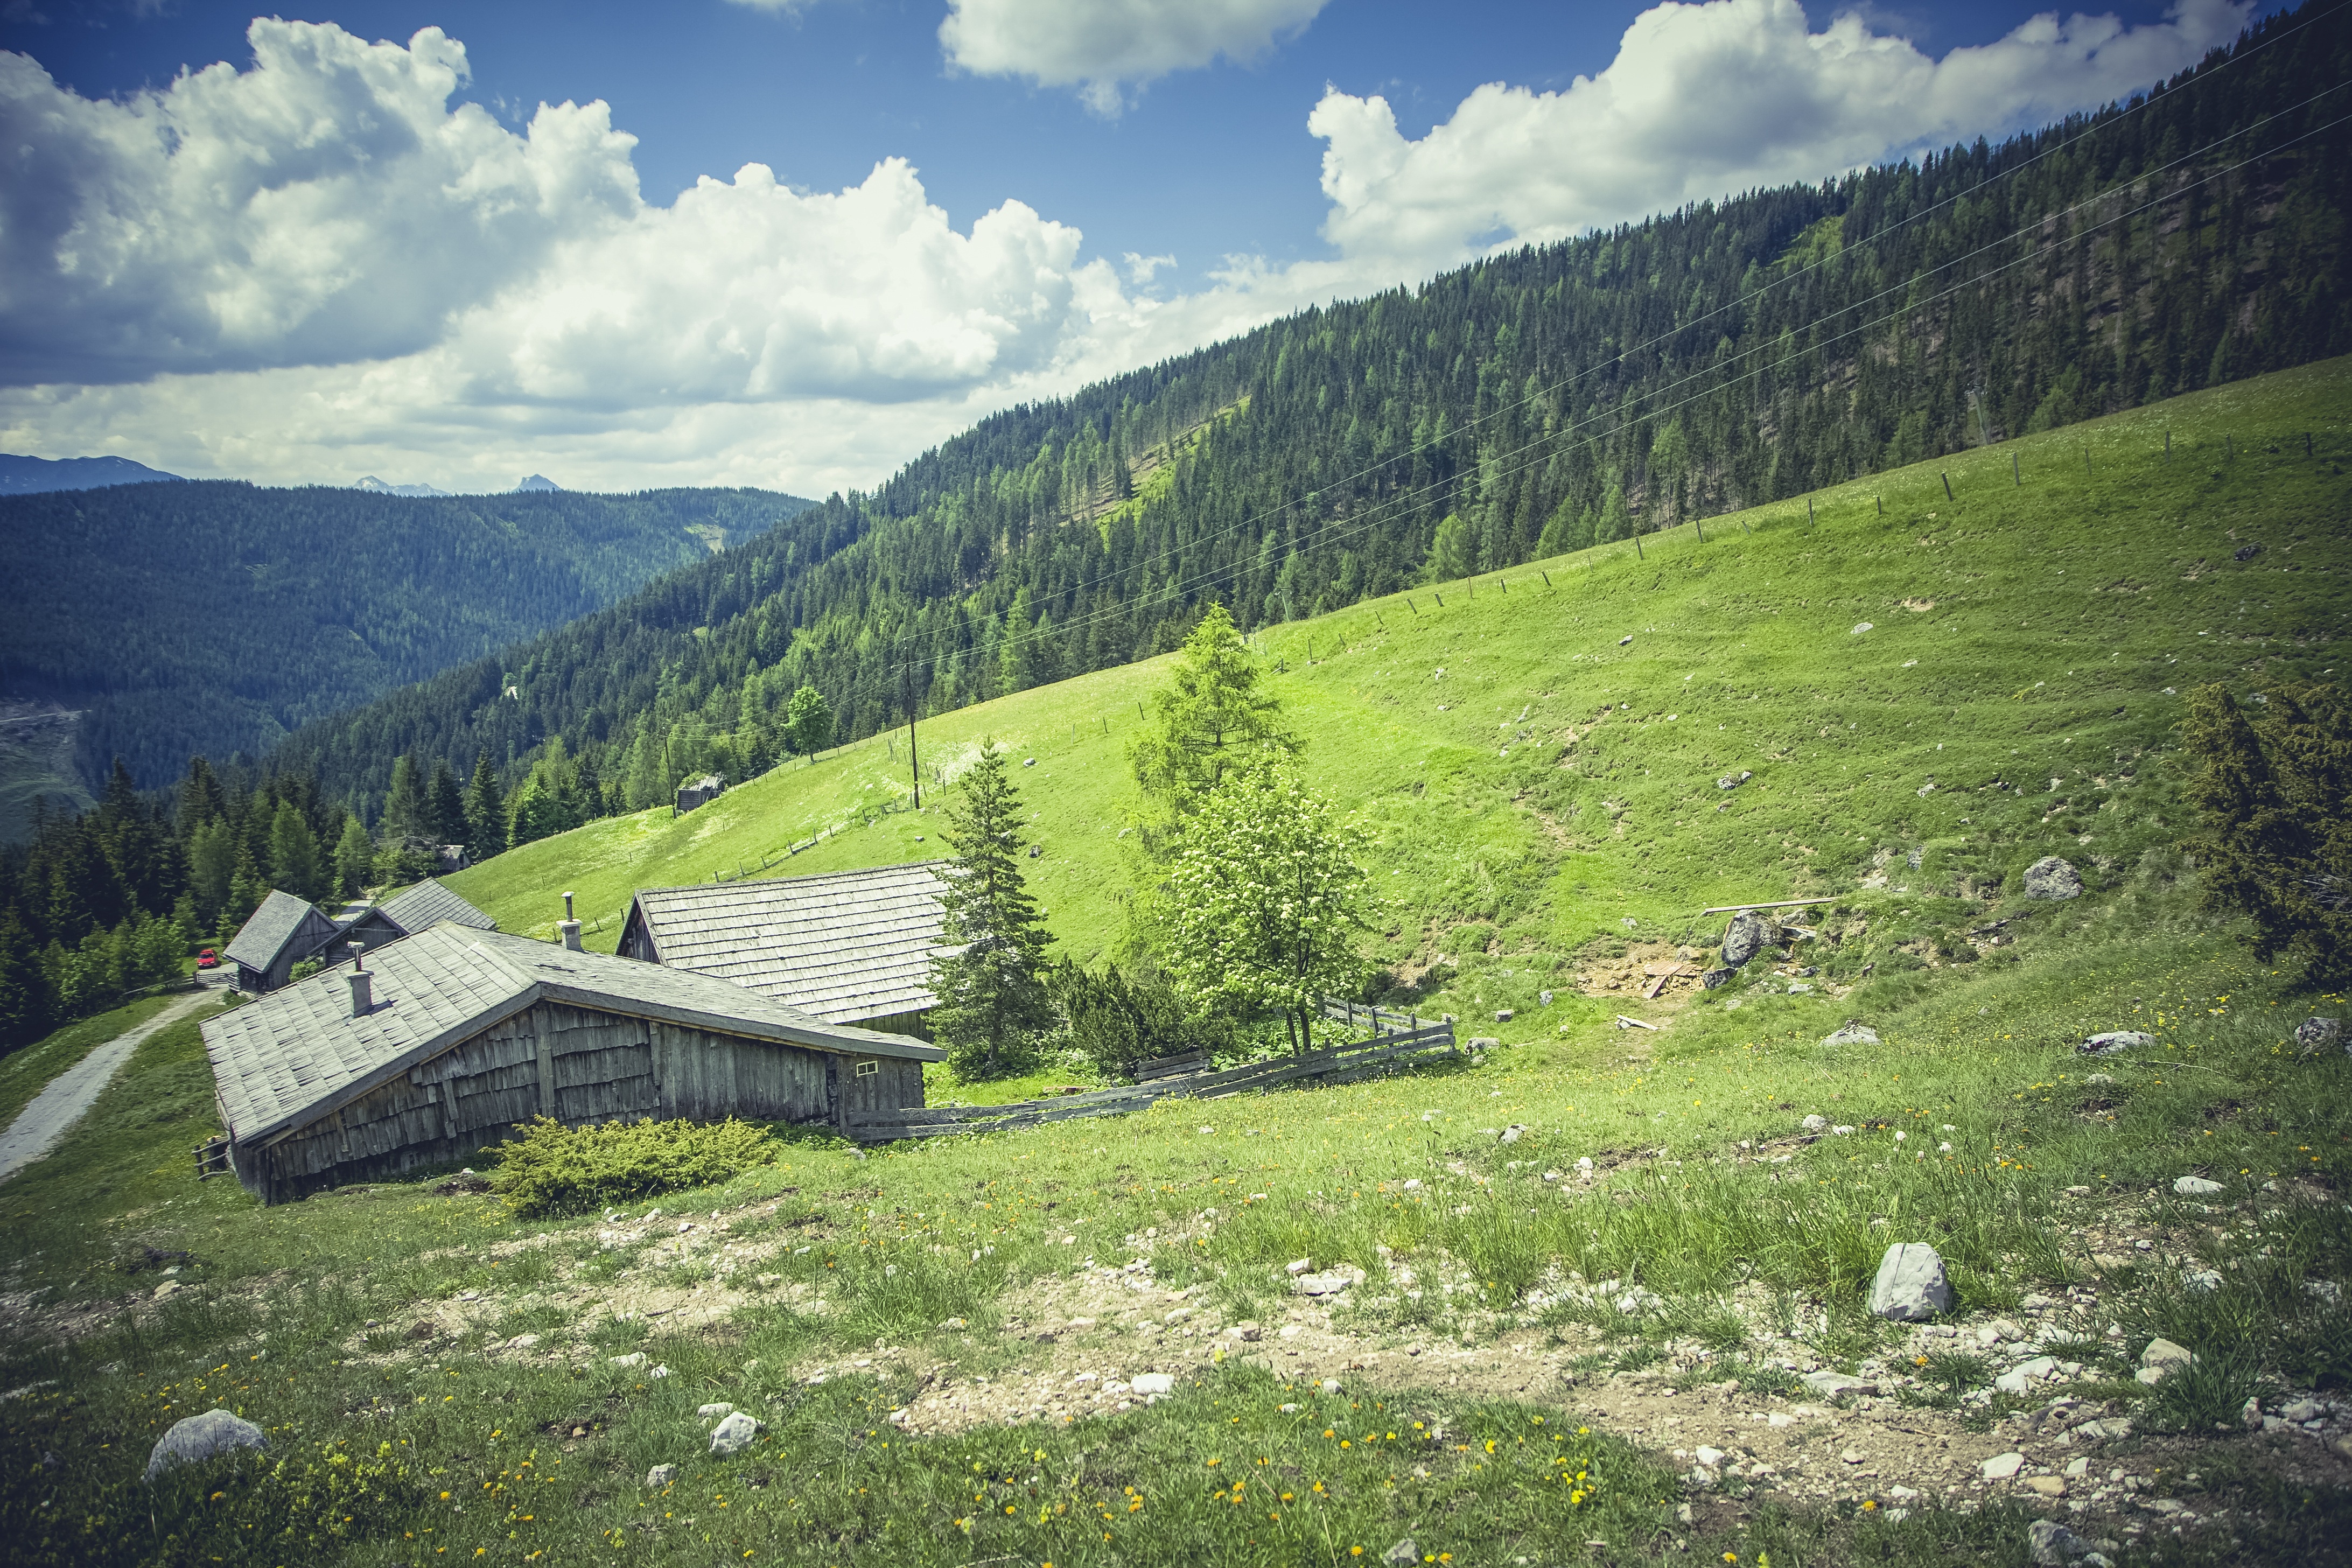
mountainous landforms, mountain, highland, nature, natural landscape, mountain range, green, sky, hill station, wilderness, hill, grass, alps, grassland, meadow, cloud, valley, ridge, pasture, tree, rural area, fell, landscape, house, mount scenery, slope, national park, land lot, forest, mountain pass, vacation, hut, tourism, summit, road